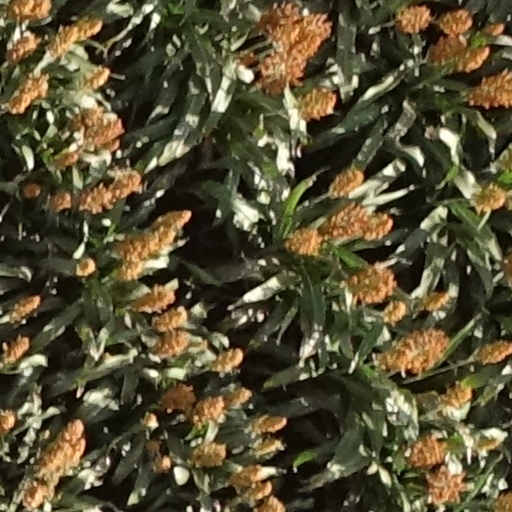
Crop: sorghum